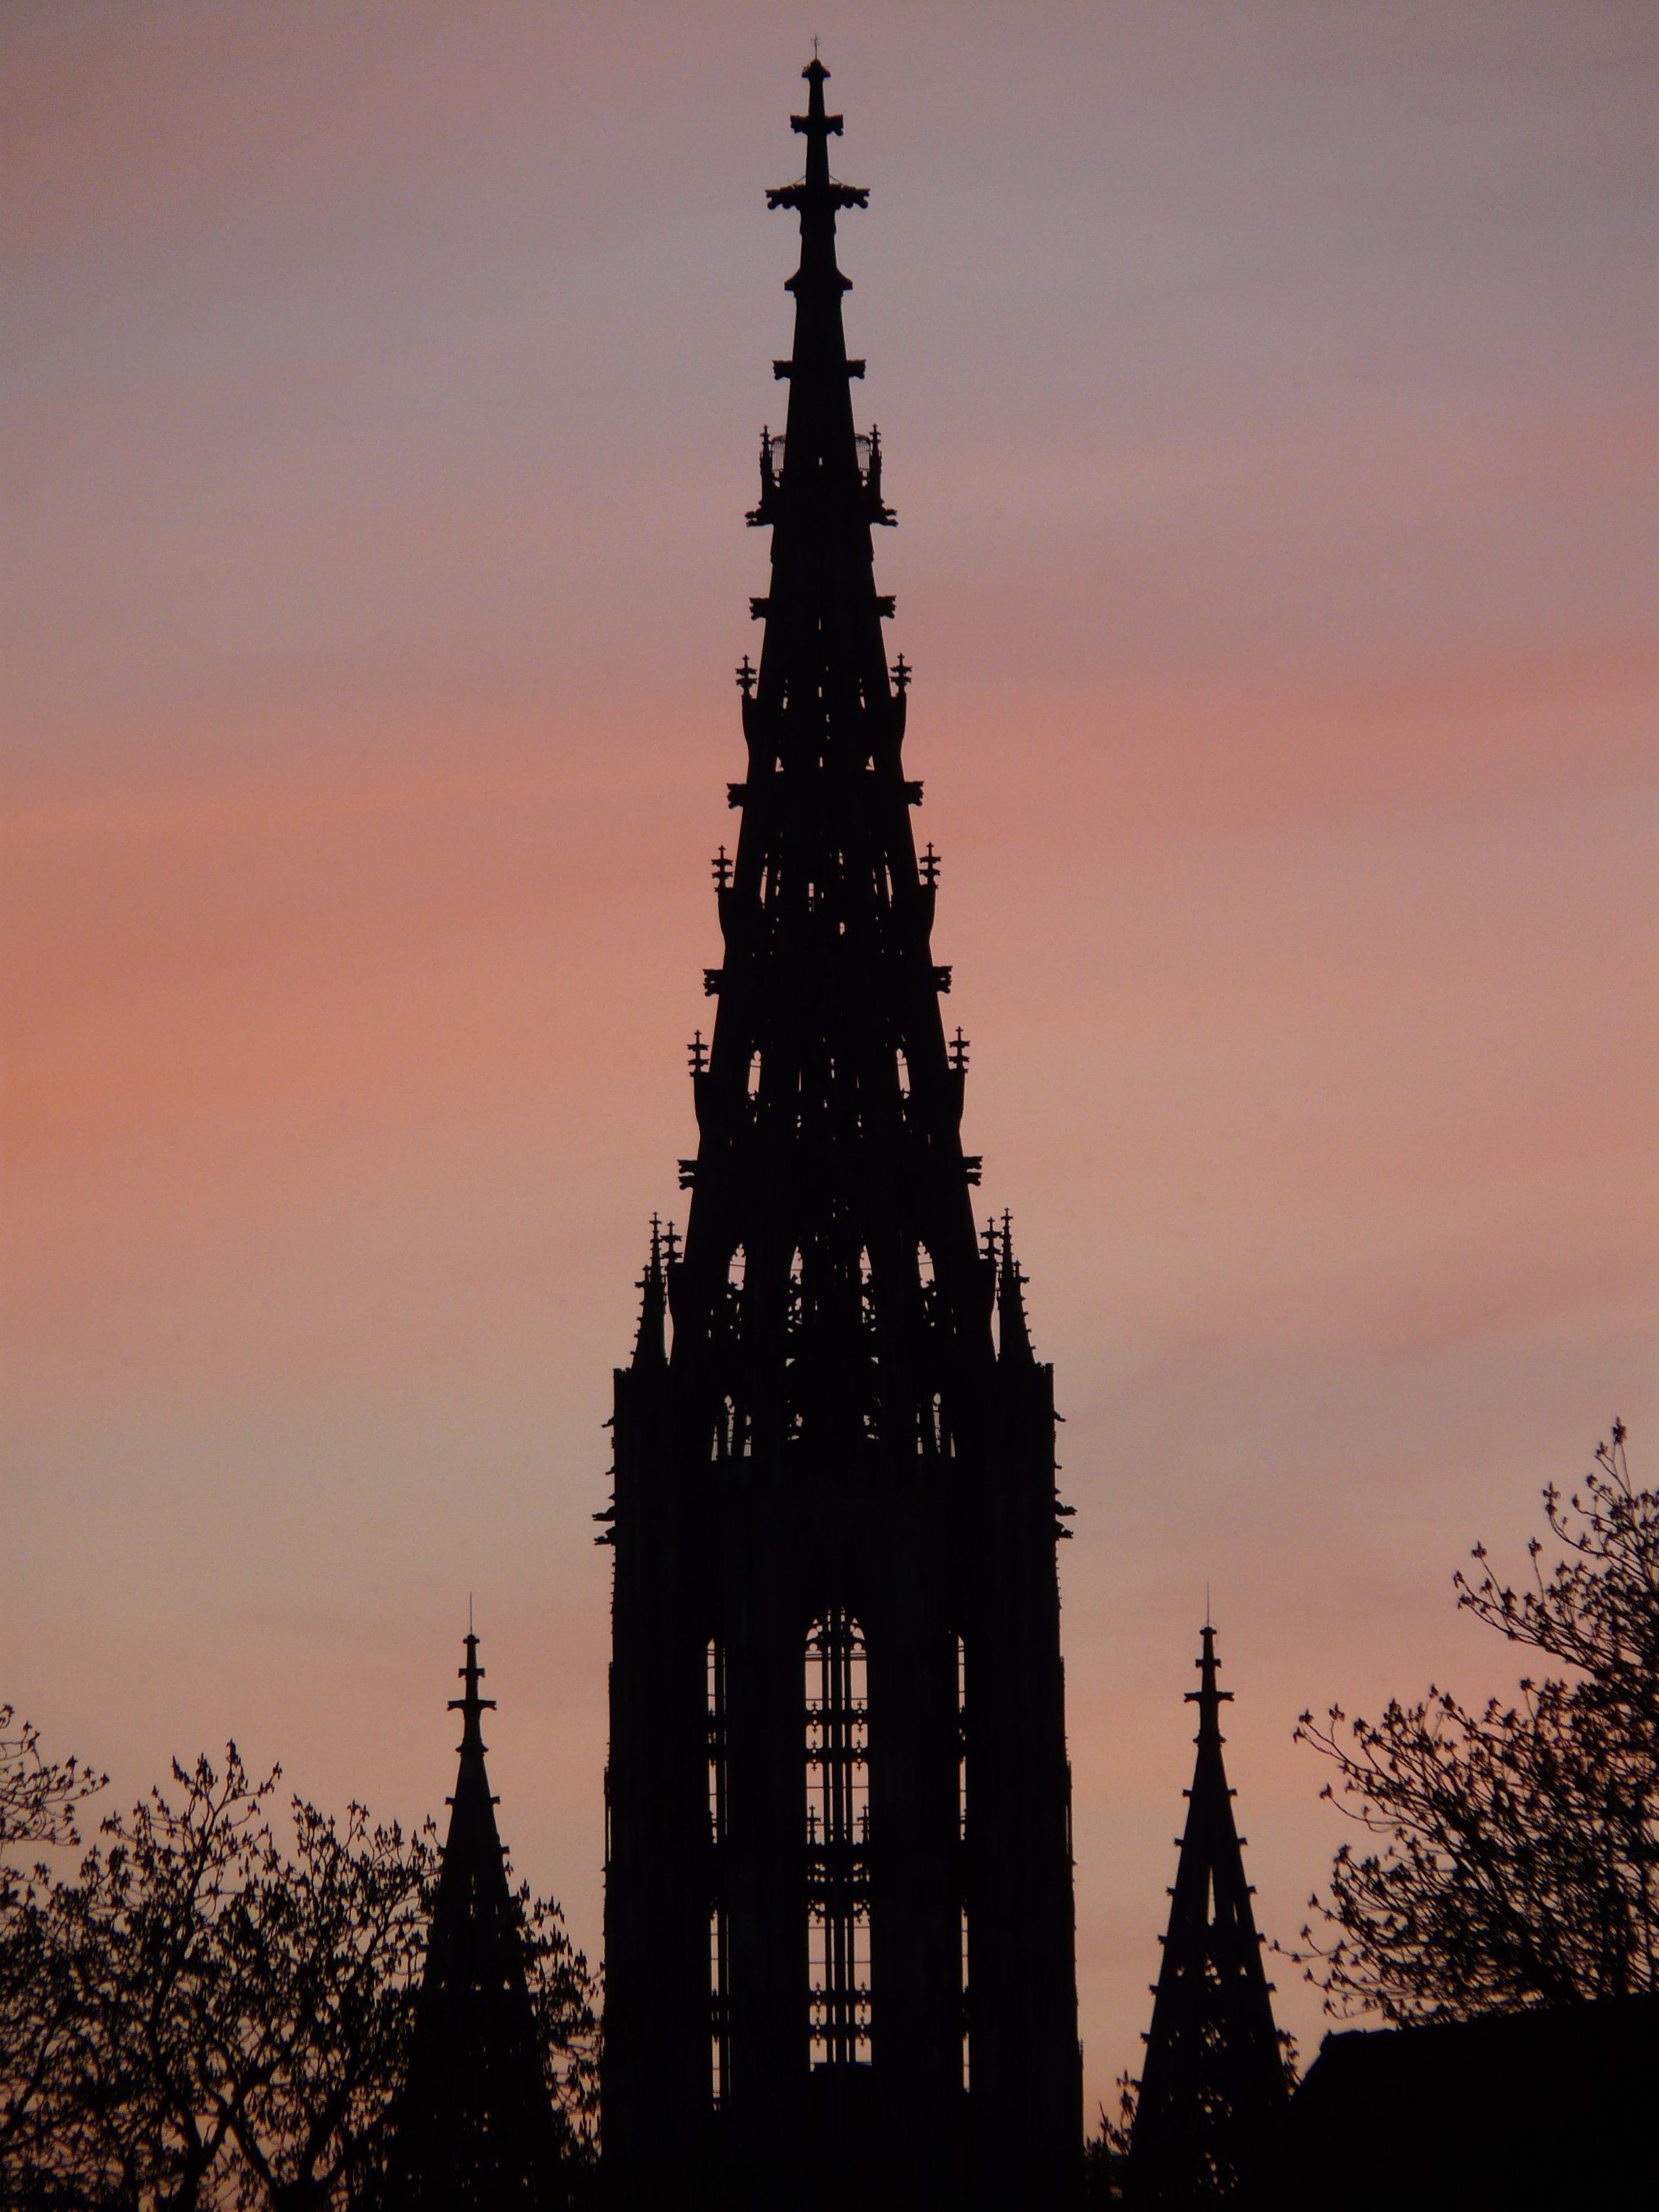
silhouette, cloud, architecture, sky, sunset, skyline, night, building, dawn, cityscape, dusk, love, evening, reflection, tower, romance, landmark, church, place of worship, pastel, temple, spire, steeple, dom, abendstimmung, pagoda, munster